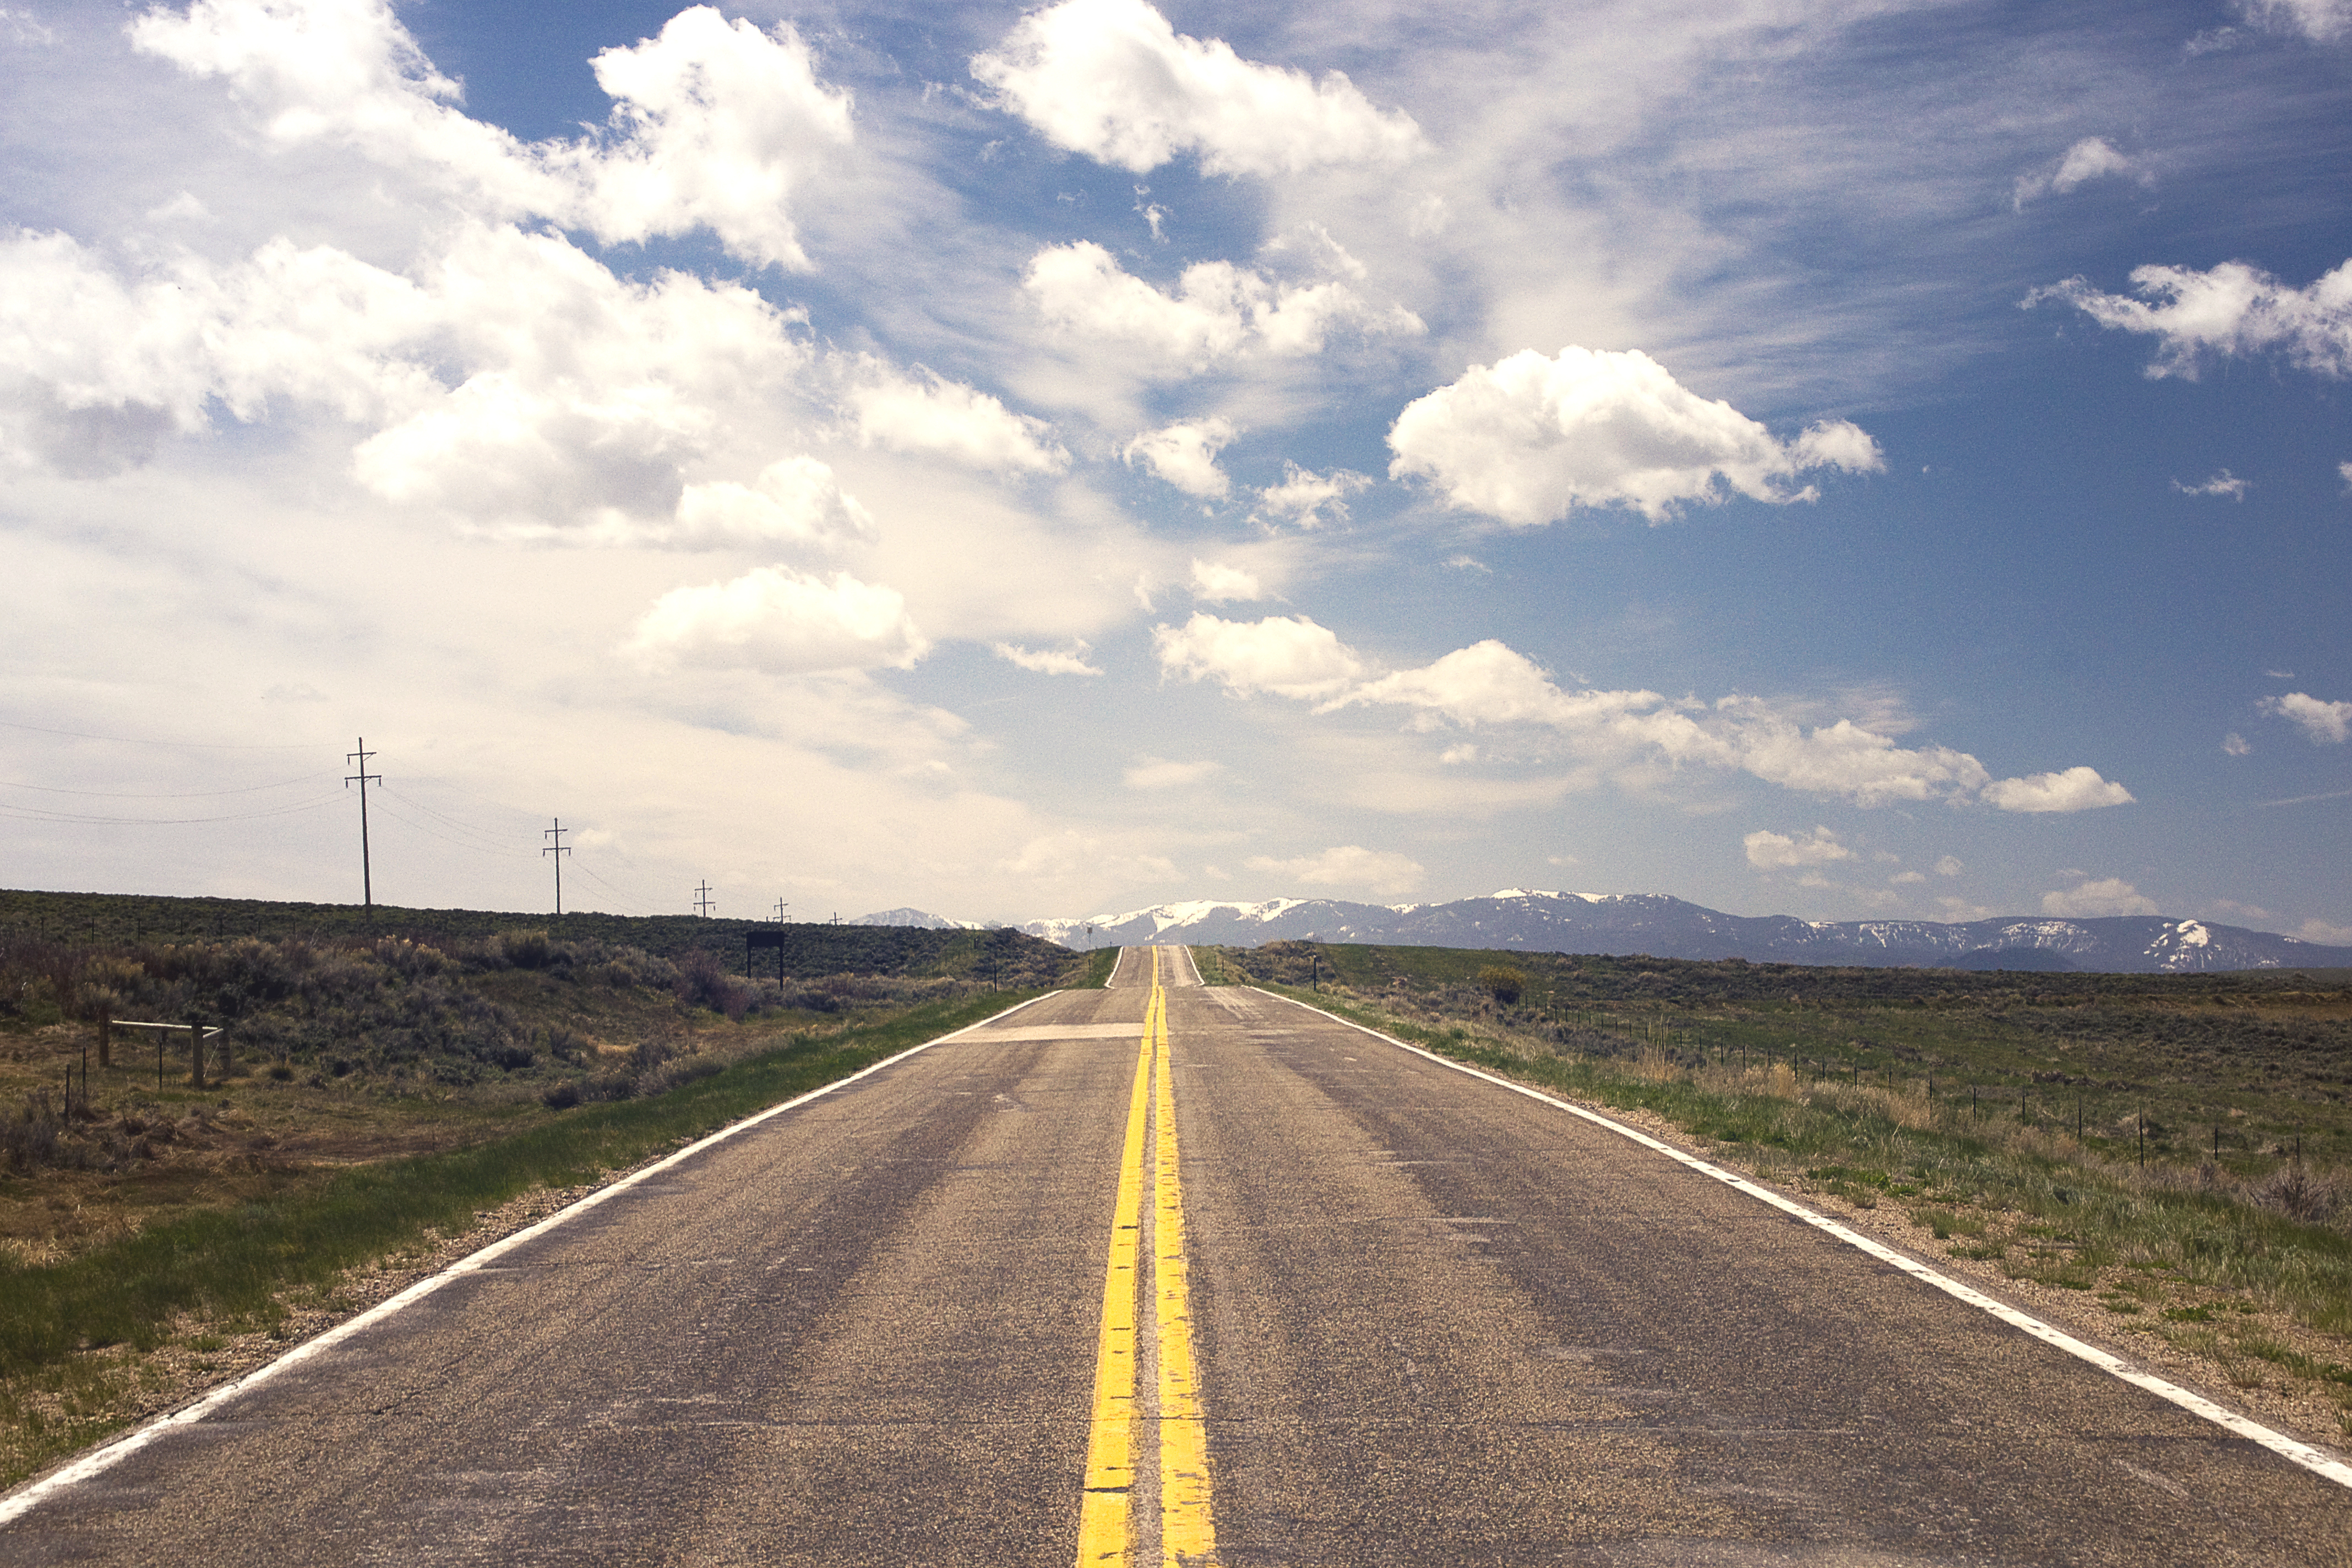
landscape, horizon, mountain, cloud, sky, road, street, field, prairie, cloudy, hill, highway, asphalt, summer, travel, transportation, line, usa, endless, freedom, route, lane, plain, road trip, clouds, infrastructure, mobility, aspiration, forward, rural area, hd wallpaper, road marking, nonbuilding structure, controlled access highway, royalty free images